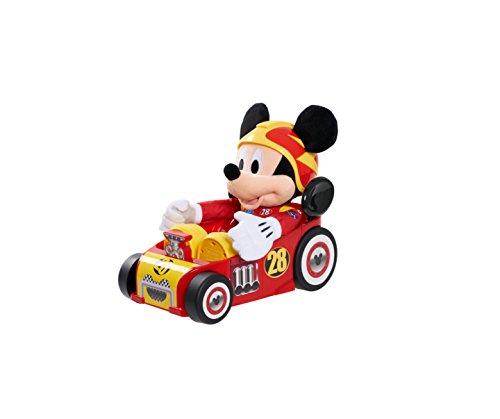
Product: Mickey Mouse Mickey and The Roadster Racers Racing Adventures
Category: Toys & Games | Stuffed Animals & Plush Toys | Plush Interactive Toys
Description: Roadster Racing Adventures Mickey drives his roadster car.
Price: $49.95
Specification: ProductDimensions:15x6x16inches|ItemWeight:3pounds|ShippingWeight:3.55pounds(Viewshippingratesandpolicies)|DomesticShipping:ItemcanbeshippedwithinU.S.|InternationalShipping:ThisitemcanbeshippedtoselectcountriesoutsideoftheU.S.LearnMore|ASIN:B06XKPDVQ3|Itemmodelnumber:11146|Manufacturerrecommendedage:36months-10years|Batteries:4AAbatteriesrequired.(included)